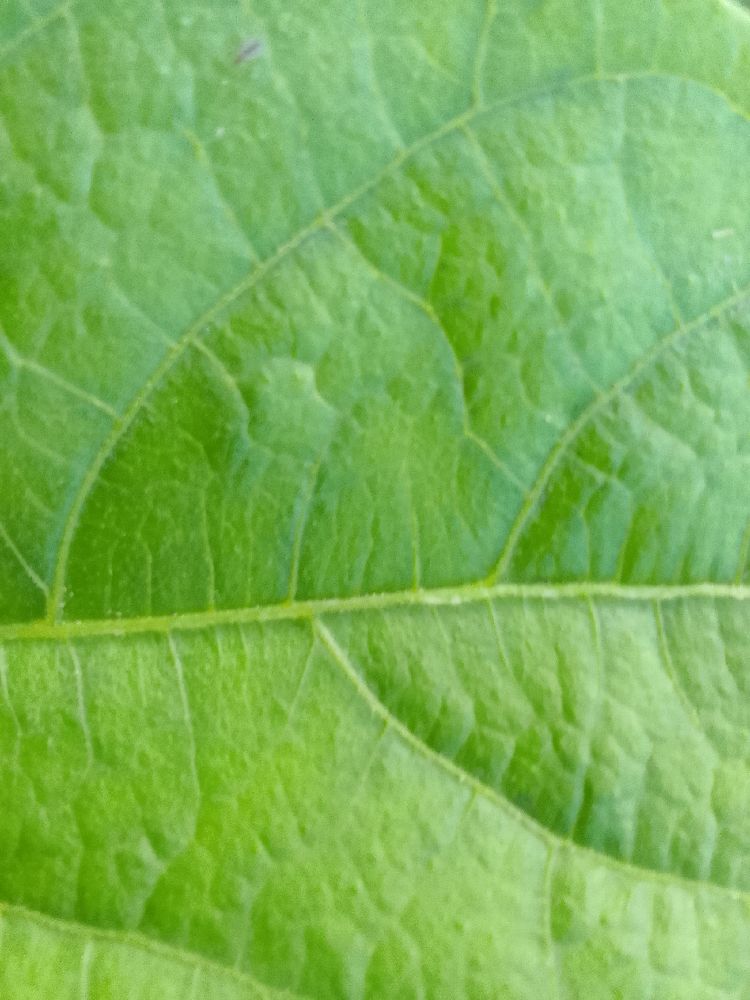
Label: healthy